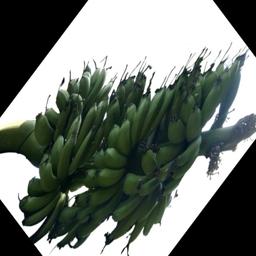
Label: MALBHOG FRUIT